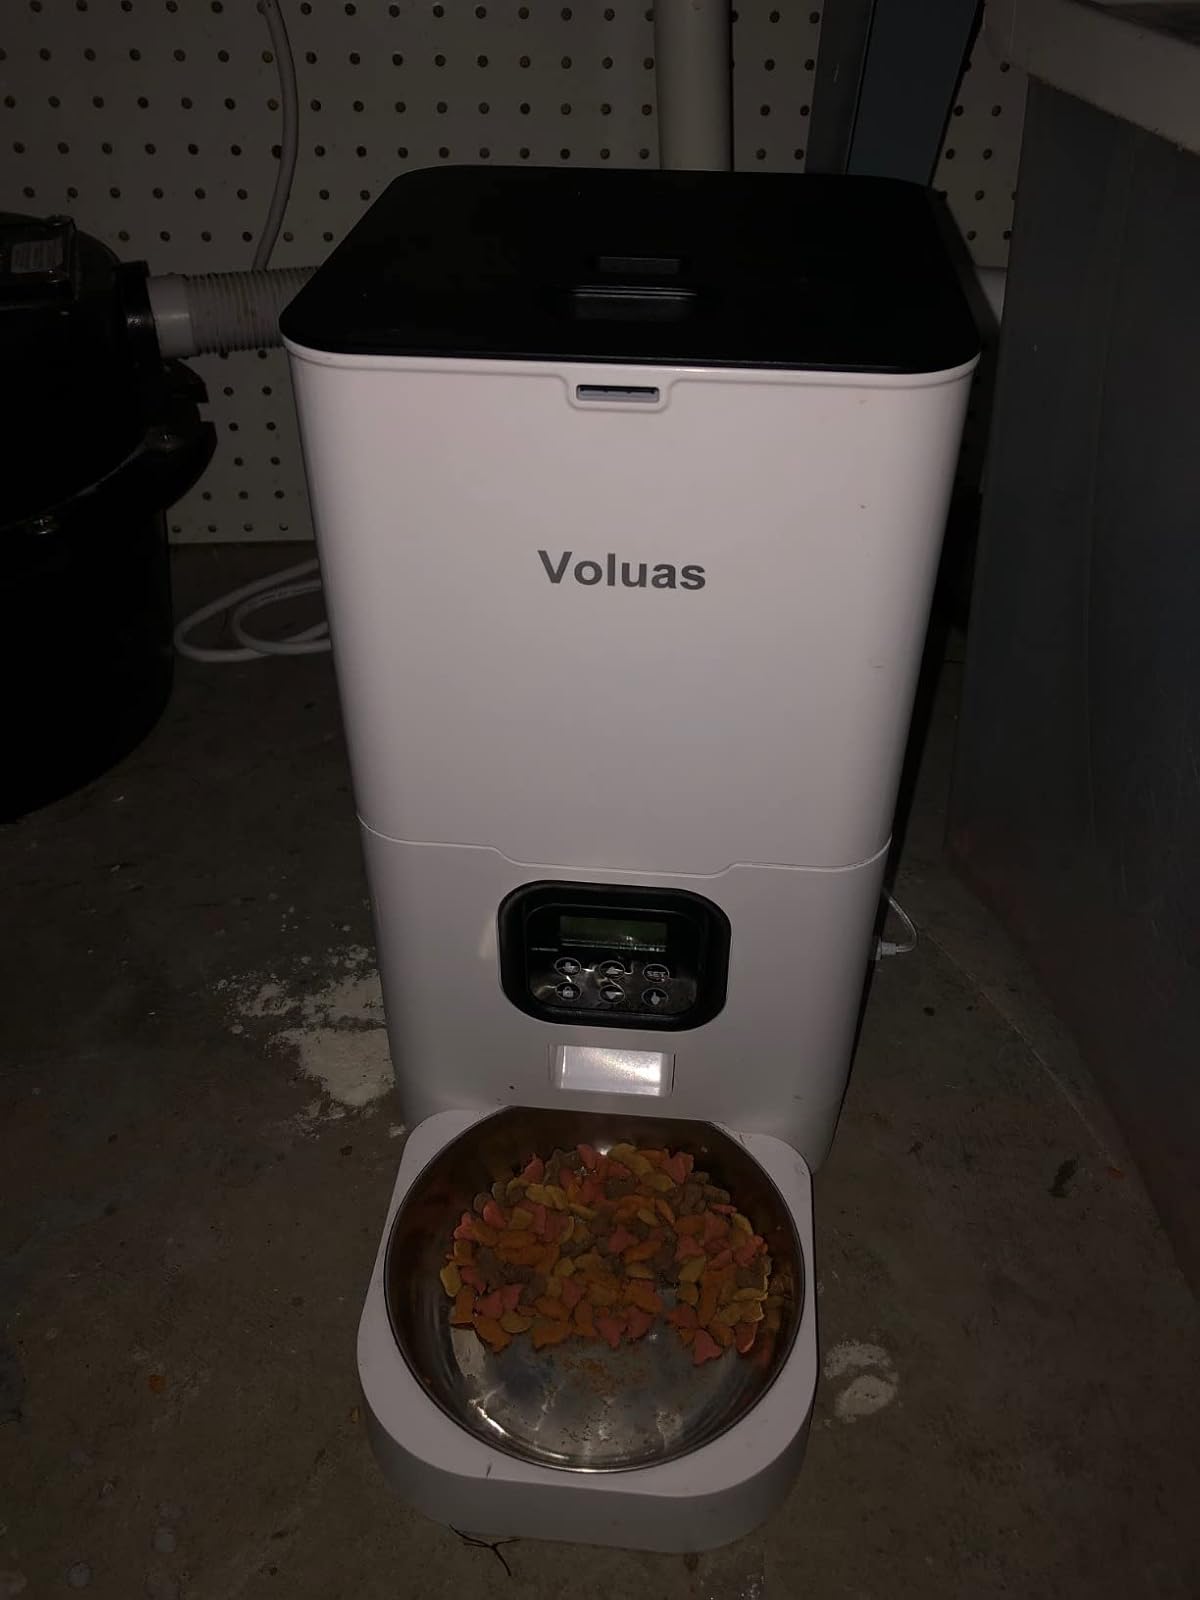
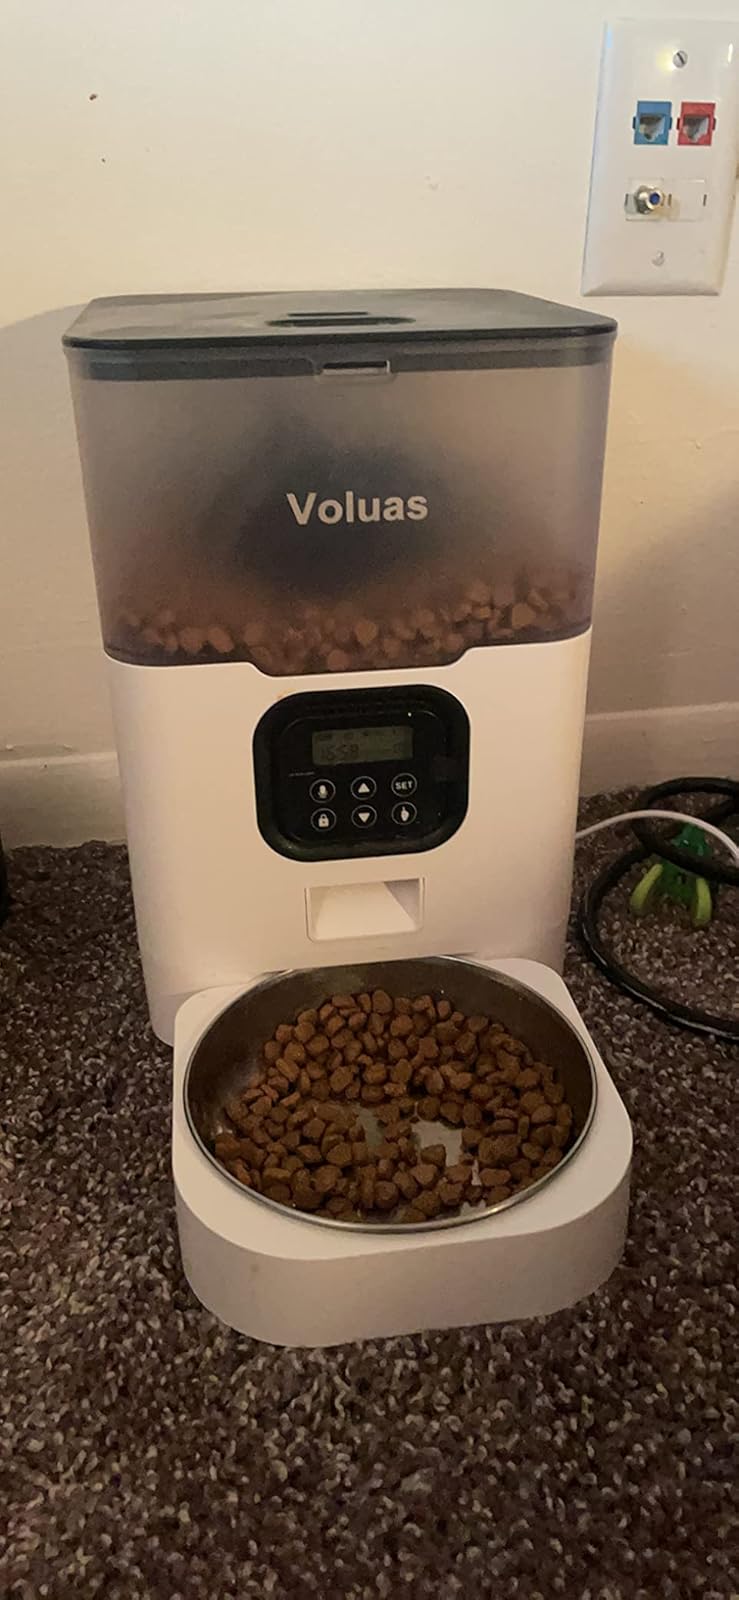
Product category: items_feeder
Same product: no